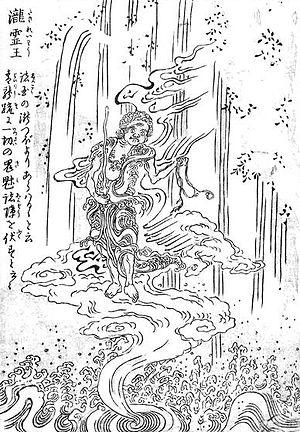
Konjaku hyakki shūi est le troisième livre de l'artiste japonais Toriyama Sekien de la série Gazu Hyakki Yagyō, publié ca. 1781. Ces ouvrages sont des bestiaires surnaturels, collections de fantômes, d'esprits, d'apparitions et de monstres, dont beaucoup proviennent de la littérature, du folklore et d'autres arts japonais. Ces œuvres ont exercé une profonde influence sur l'imagerie yōkai ultérieure au Japon.